James Webb Space Telescope sunshield

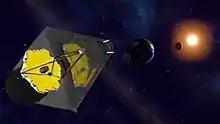
In this artist's view (not to scale), a stylized portrayal of the orientation of the telescope shows how the sunshield blocks sunlight from heating the main mirror.

To make observations in the near and mid infrared spectrum, the JWST must be kept very cold (under ), otherwise infrared radiation from the telescope itself would overwhelm its instruments. Therefore, it uses a large sunshield to block light and heat from the Sun, Earth, and Moon, and its position near the Sun-Earth Lagrange point keeps all three bodies on the same side of the spacecraft at all times. Its halo orbit around L avoids the shadow of the Earth and Moon, maintaining a constant environment for the sunshield and solar arrays.